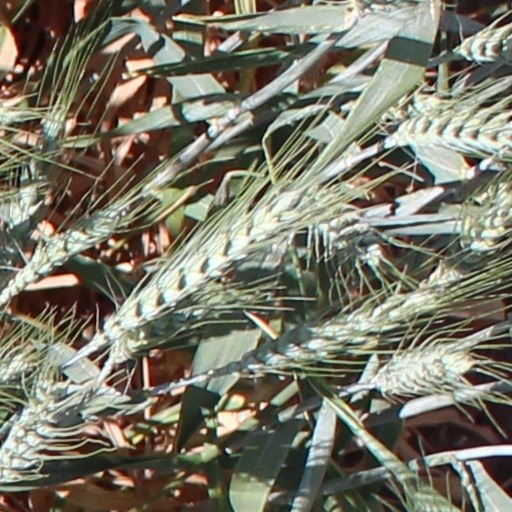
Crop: wheat